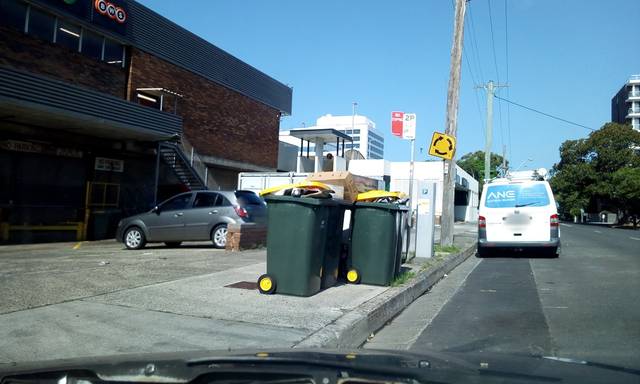
Region: Australia
Coordinates: -34.428, 150.896